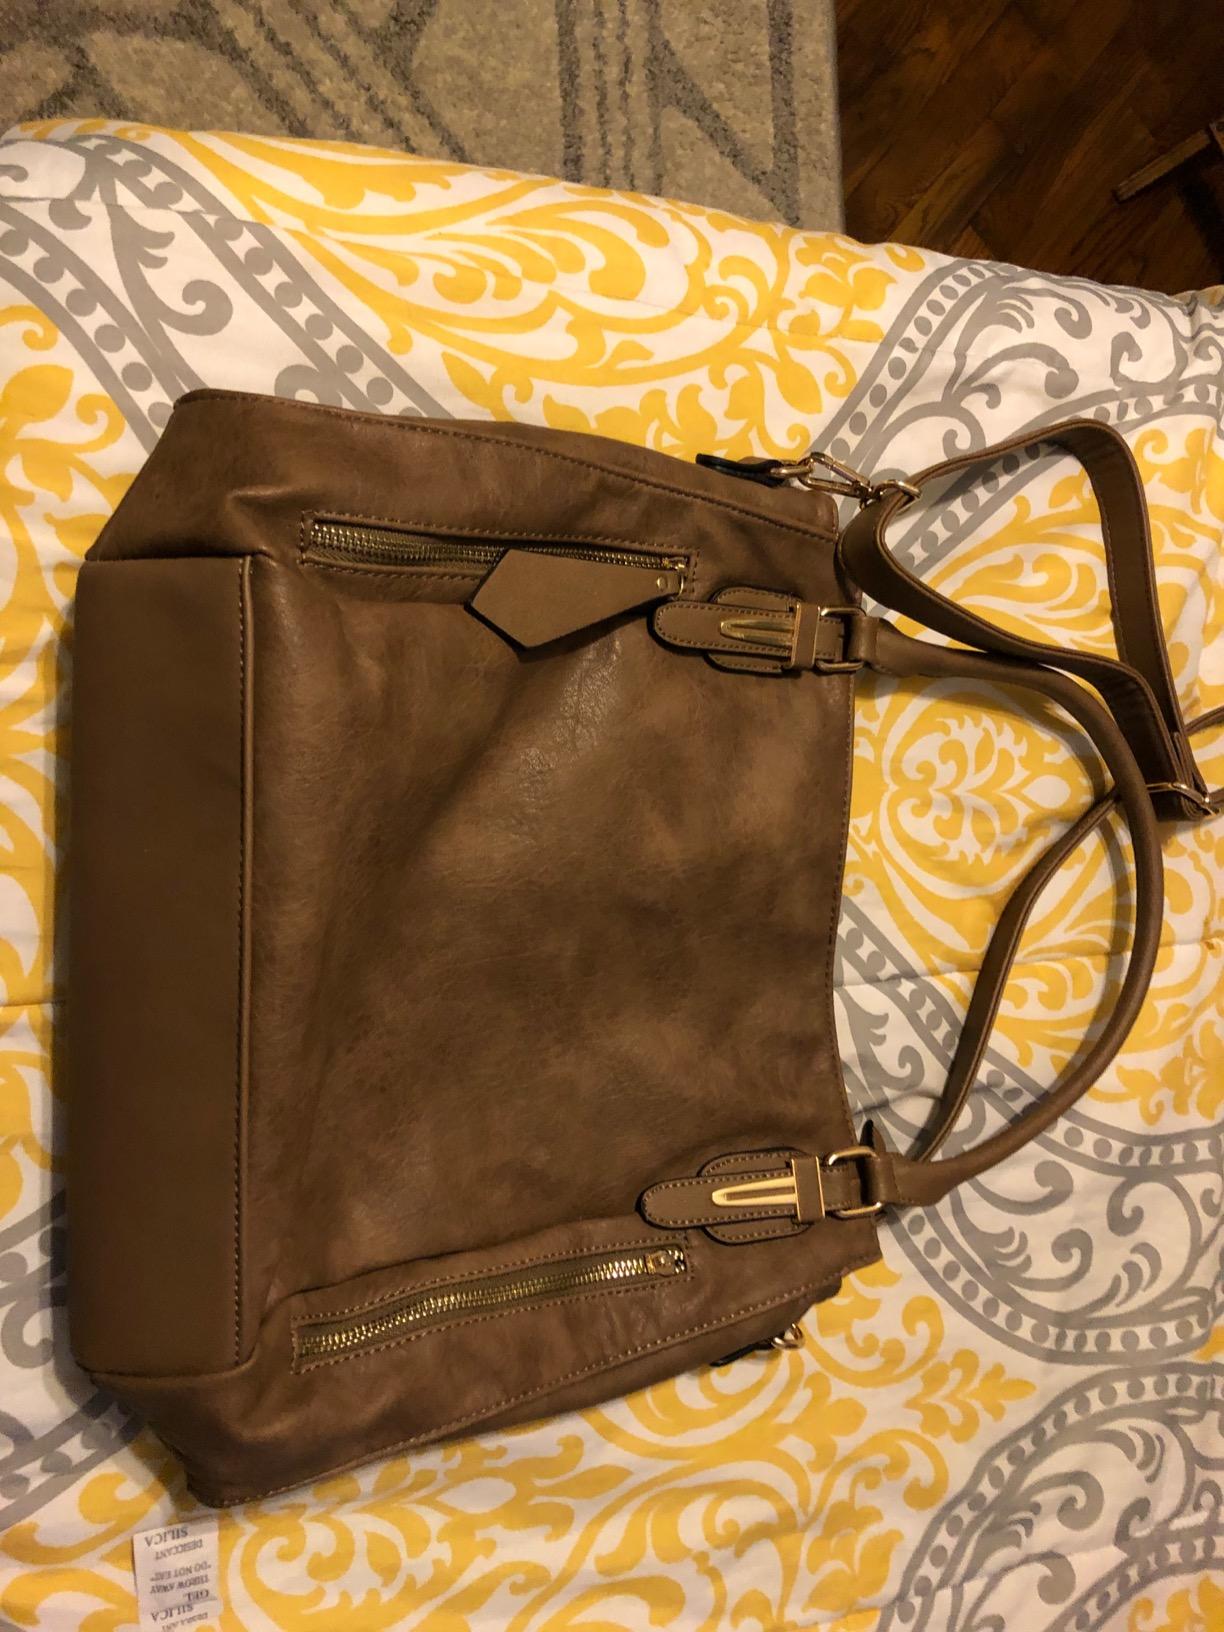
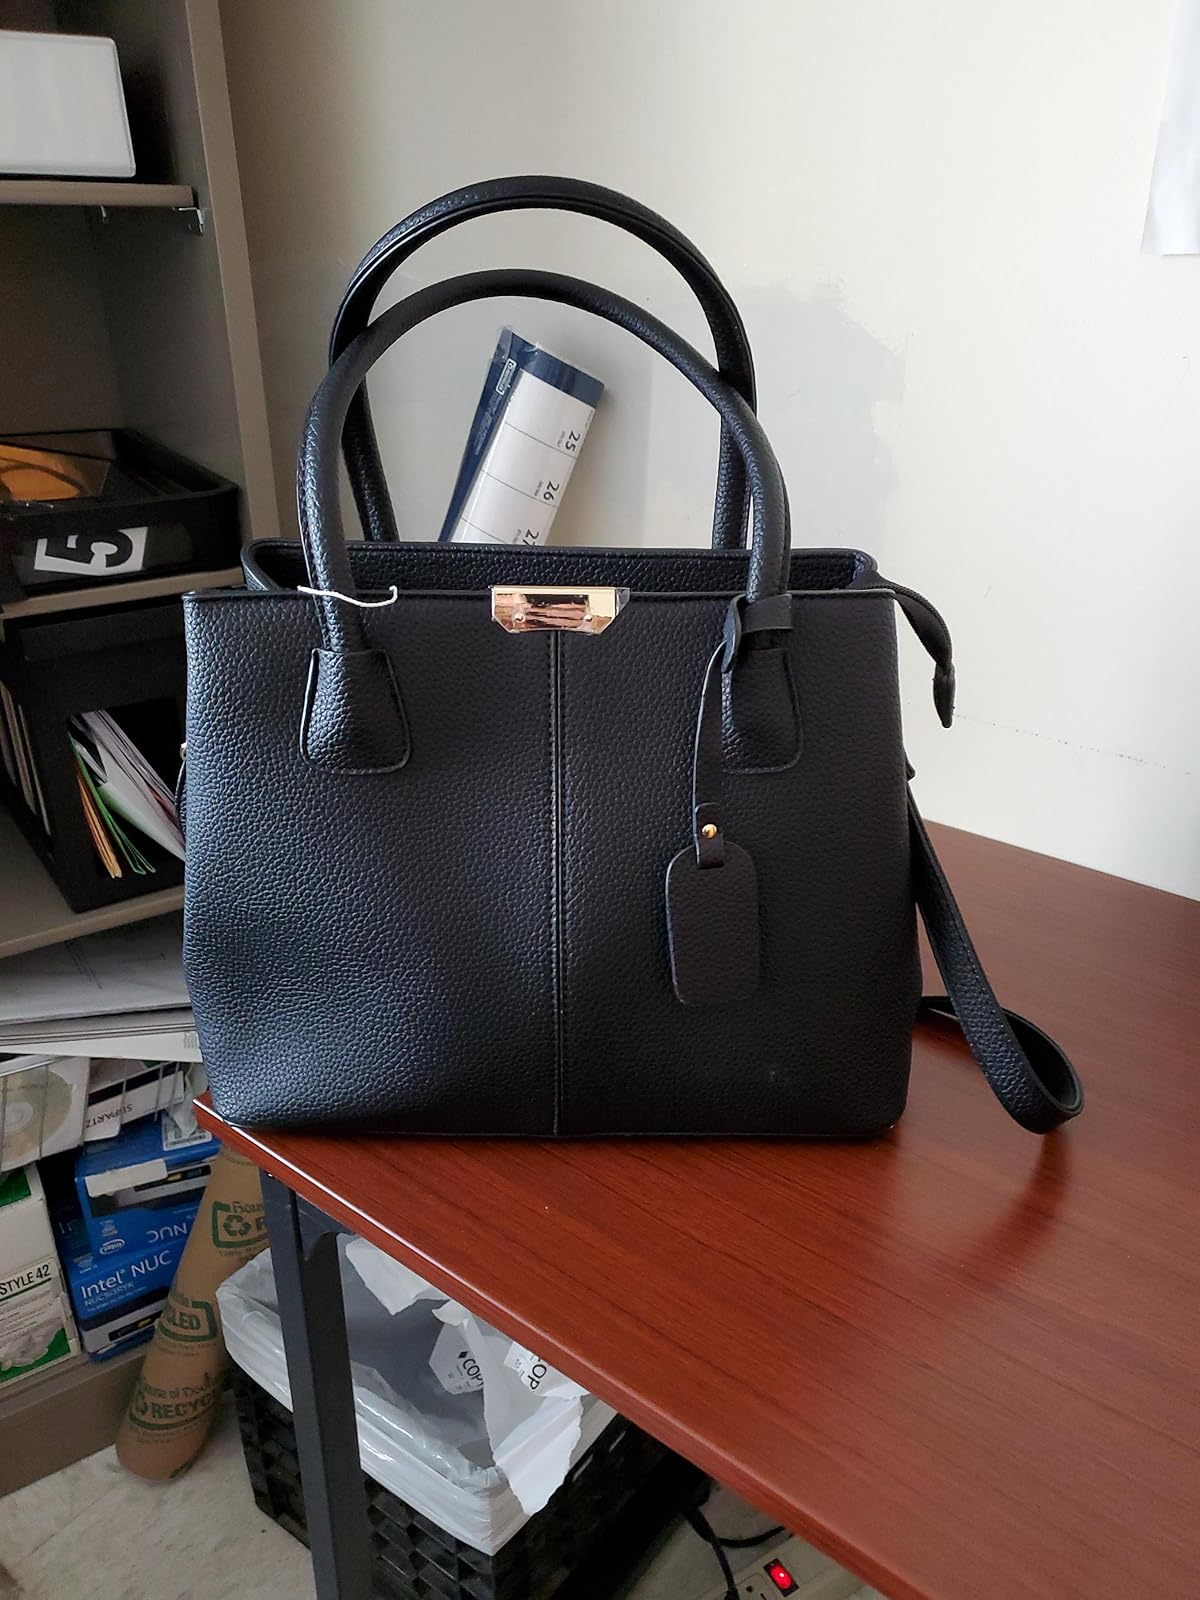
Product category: accessories_handbag
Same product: no